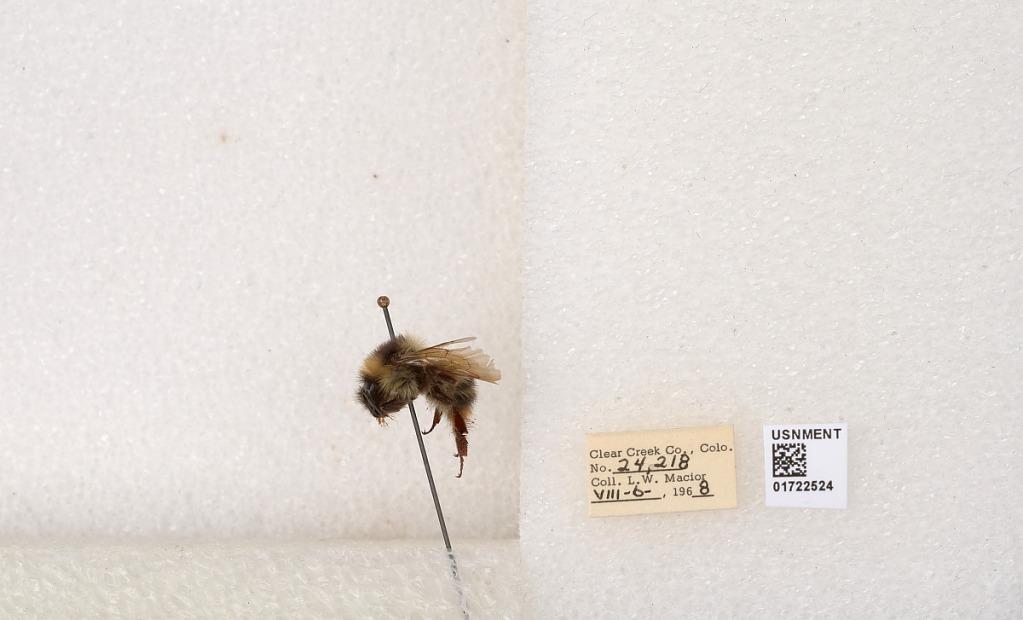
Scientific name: Bombus kirbyellus
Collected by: L. Macior
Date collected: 1968-8-6
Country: United States
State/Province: Colorado
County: Clear Creek
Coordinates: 39.6891, -105.644